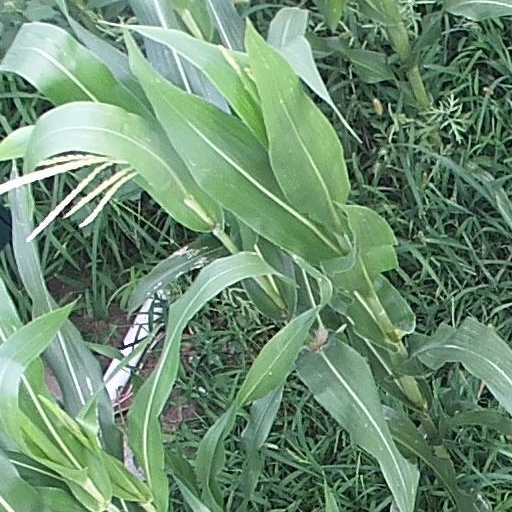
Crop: maize; corn